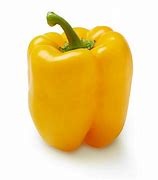
Label: capsicum